Kōchi Prefectural Museum of History

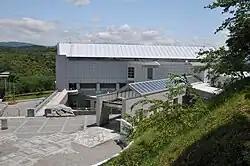

opened in Nankoku, Kōchi Prefecture, Japan, in 1991. Located on the site of Okō Castle and the Chōsokabe clan residence, the collection relates to the archaeology, history, and folk customs of the area.